British American Racing

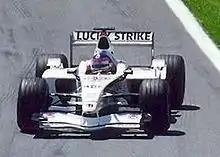
Villeneuve driving the BAR 003 at the 2001 Canadian Grand Prix

Villeneuve reached the podium twice in 2001 for BAR, but neither he nor his new teammate Olivier Panis's results were consistent enough. Panis was only able to score points at Brazil and Austria while Villeneuve combined with his 2 podiums was able to score points in Monaco and Italy, BAR ultimately finished 2001 in 6th place which was 1 place below their 5th place finish in 2000.